Answer in natural language. Consider the 3D positions of the objects in the scene and not just the 2D positions in the image. Is the centerpoint of  Doorway (marked A) at a higher height than Doorway (marked B)? Choose between the following options: no or yes
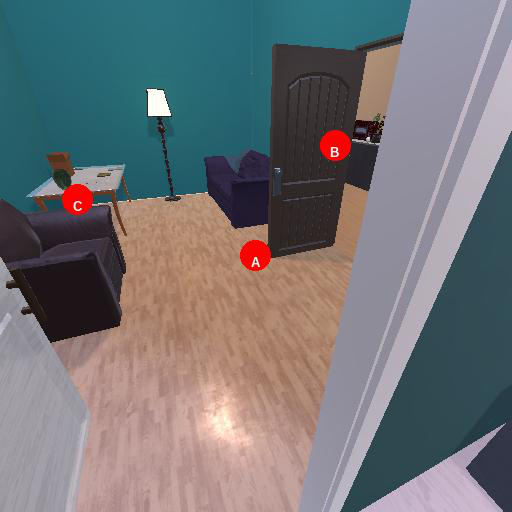
<answer>no</answer>